Star Wars: X-Wing (video game)

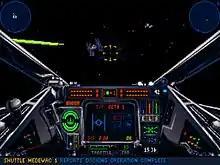
A TIE fighter fires past the player's X-wing during the fourth operation of the first tour of duty. The TIE fighter model consists of 3D polygons; most previous simulators use bitmapped images instead. The bars over the "ELS" text (right-center) indicate the player's power allocations to engines, lasers, and shields.

After choosing a pilot file to play with, the player is presented with a "concourse" aboard the Mon Calamari Star Cruiser "Independence". From here, the player can choose between flying in a proving ground, historical simulator, or tour of duty. In the proving ground, the player maneuvers a starfighter through a series of gates within a time limit. The historical simulator depicts missions not tied to the main storyline. The game's plot is advanced through tour of duty operations. When the player completes a tour of duty operation, it becomes available for replay in the historical simulator. In addition to the flight options, players can access a technical room that shows images of the game's spacecraft, and a film room for reviewing recorded flight data.